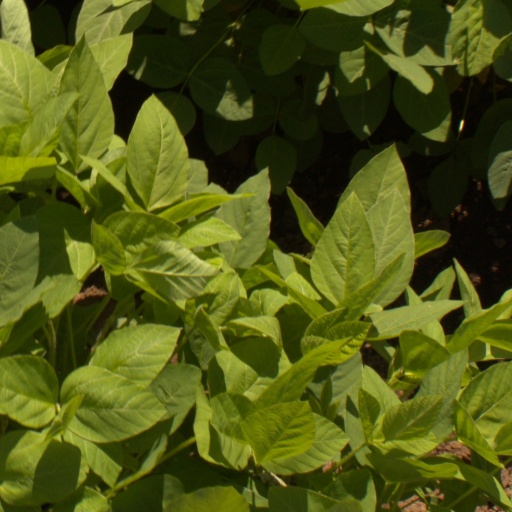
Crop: soybean